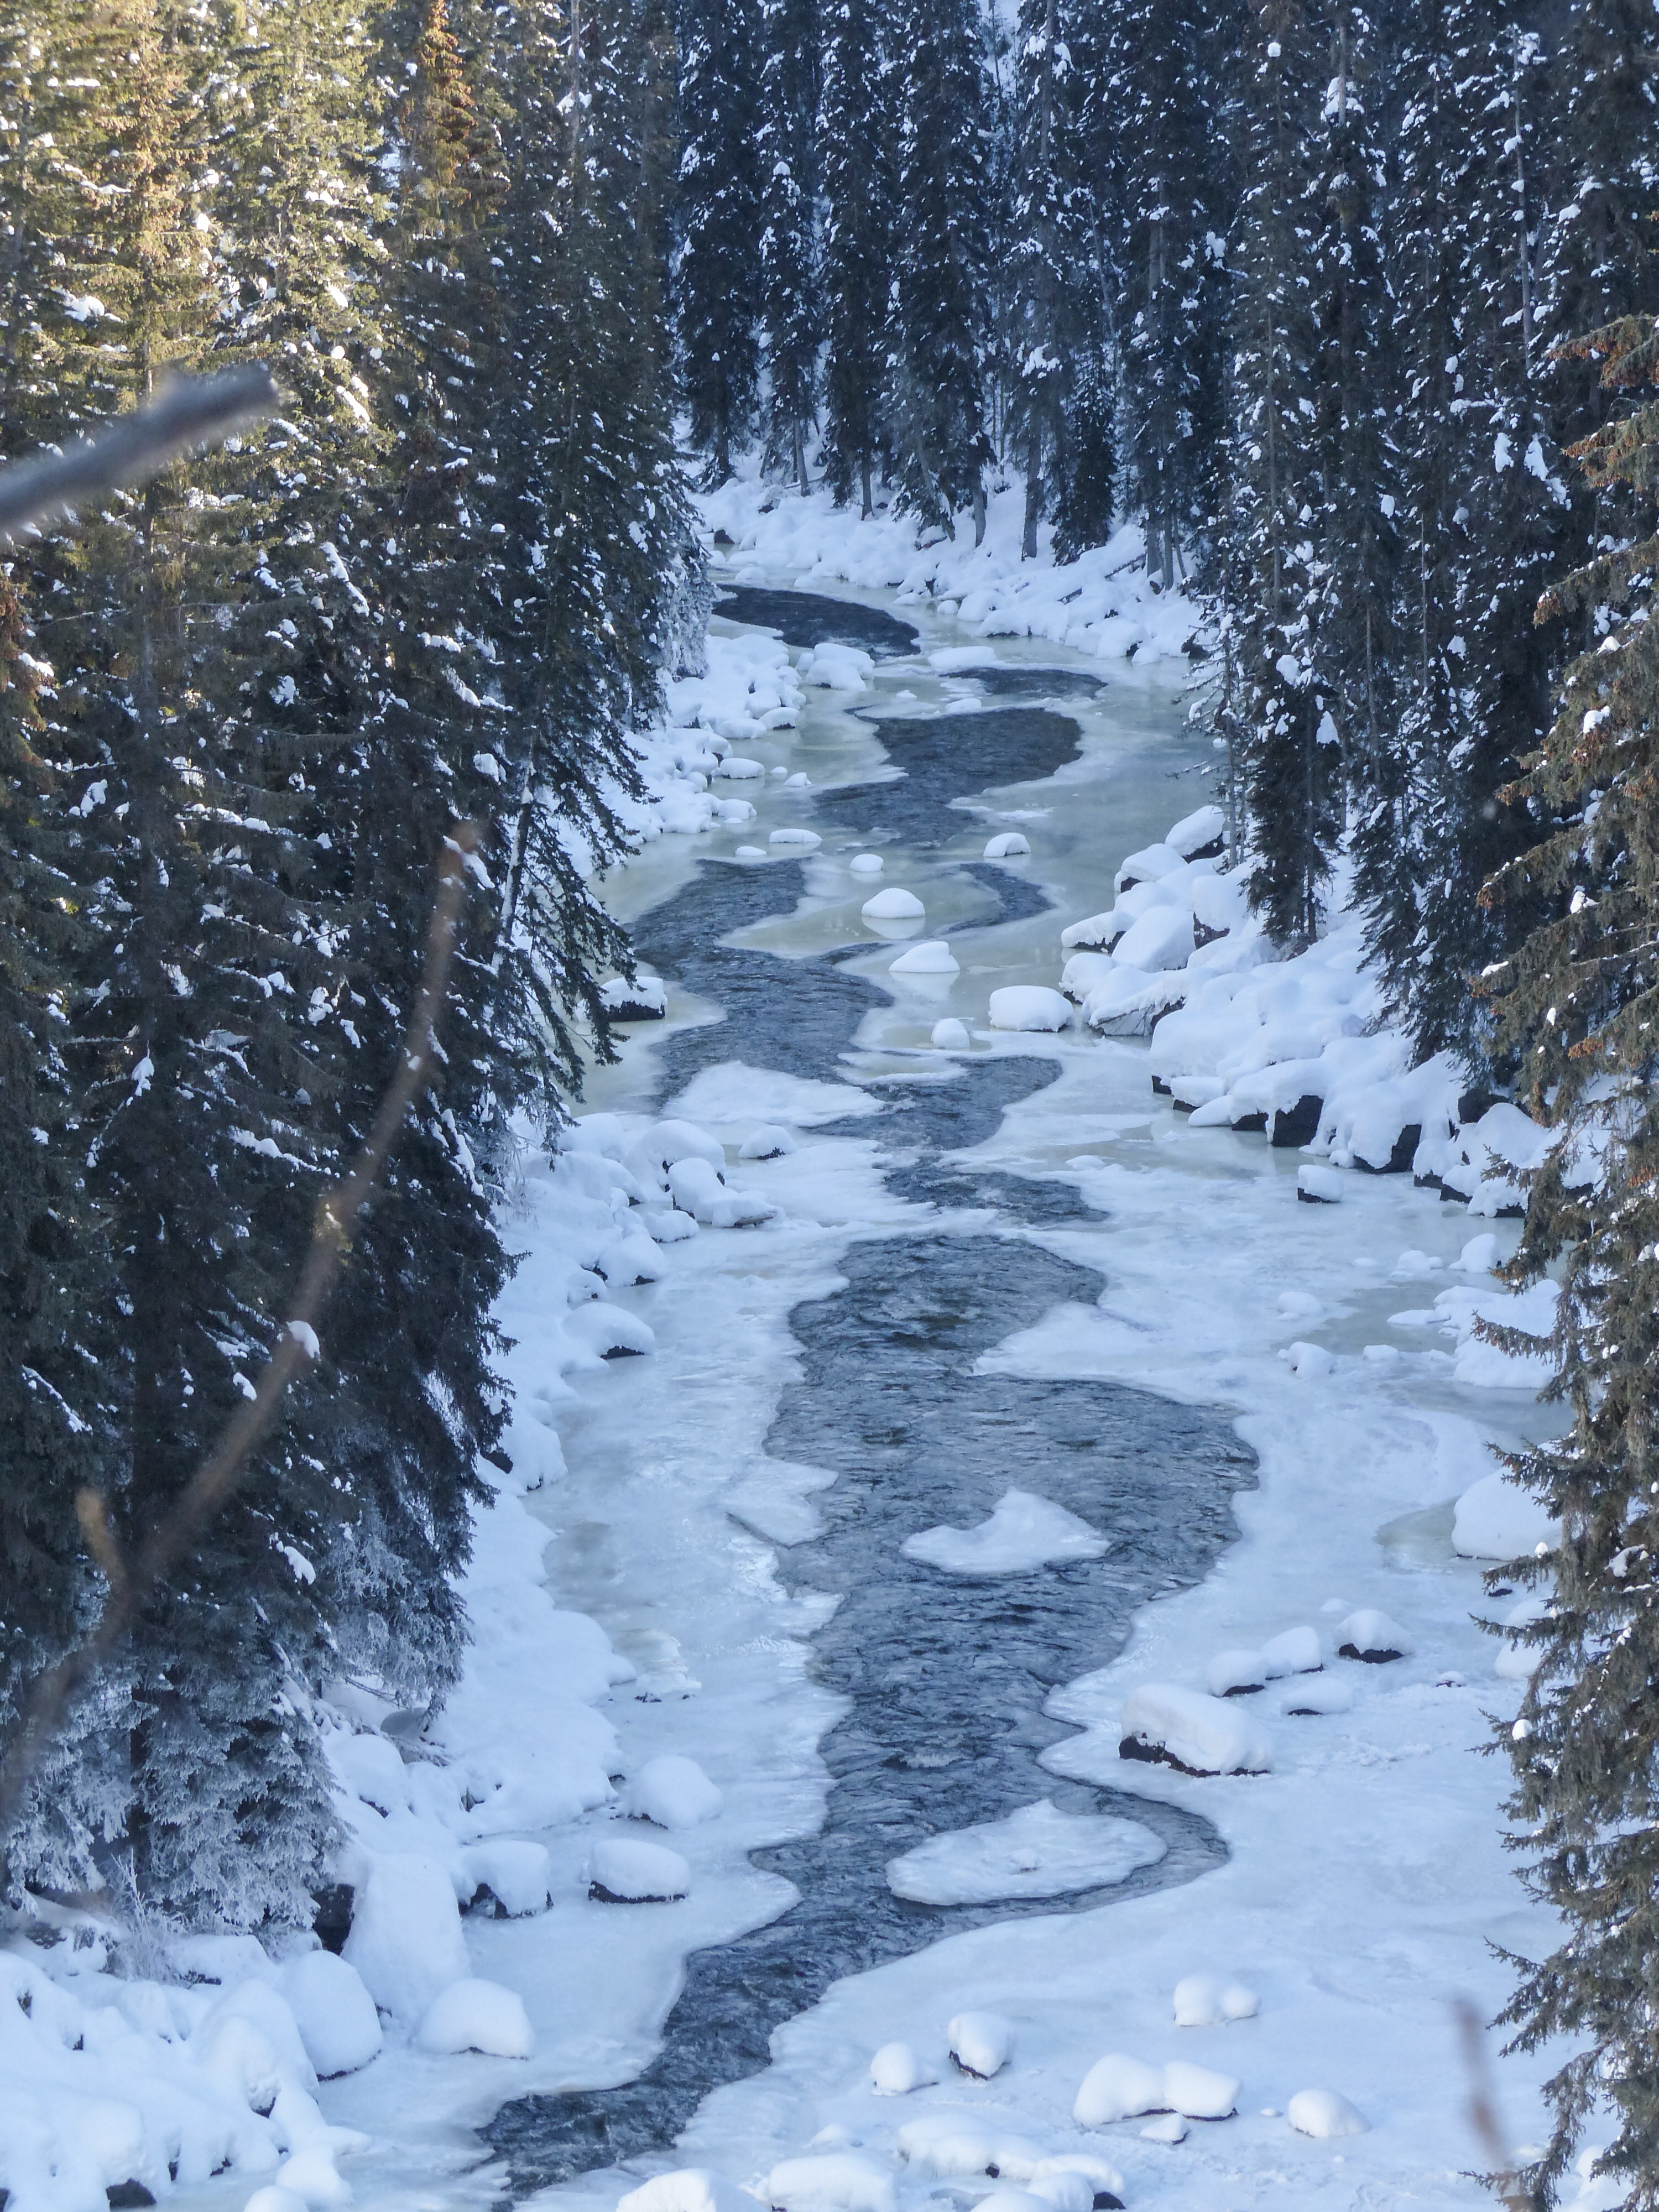
landscape, tree, water, nature, forest, creek, wilderness, snow, cold, winter, sky, white, frost, river, idyllic, stream, ice, reflection, scenic, weather, rapid, frozen, blue, canyon, fir, season, trees, mountains, freezing, sunny day, woody plant, geological phenomenon